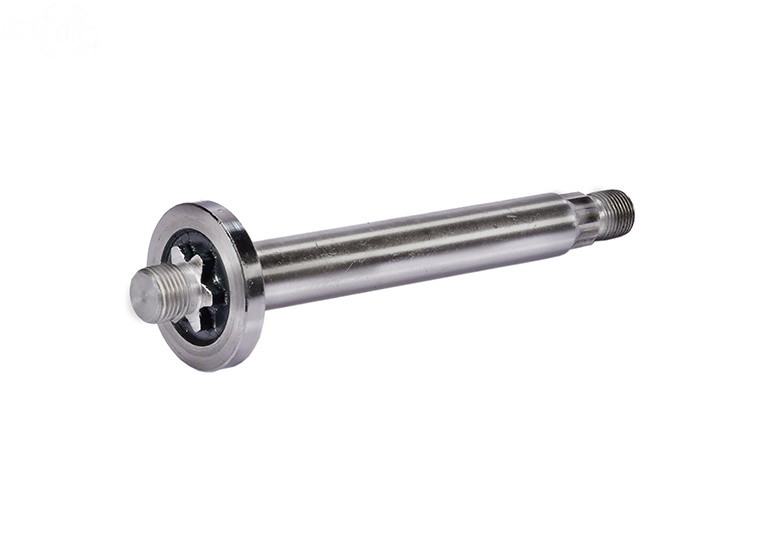
ROTARY # 16540 SPINDLE SHAFT ONLY FOR MTD/CUB CADET
Spindle Shaft Only replaces MTD 938-1128, 738-1128. Shaft for MTD/Cub Cadet 918-05078, 918-05078A (Rotary #15287 Spindle). Replaces: CUB CADET 938-1128 CUB CADET 738-1128 MTD 938-1128 MTD 738-1128 Dimensions: CASE QTY: 32 PALLET QTY: 30
Brand: ROTARY
Category: Home & Garden > Lawn & Garden > Outdoor Power Equipment Accessories > Lawn Mower Accessories > Brush Mower Attachments > Blades